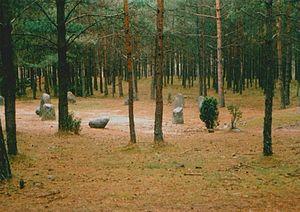
La culture de Wielbark est une culture proto-historique que les archéologues identifient avec celle des Goths ; elle est apparue dans la première moitié du Iᵉʳ siècle dans la vallée de la basse Vistule, en Poméranie Orientale, où elle a supplanté la culture d'Oksywie, liée à la culture de Przeworsk.